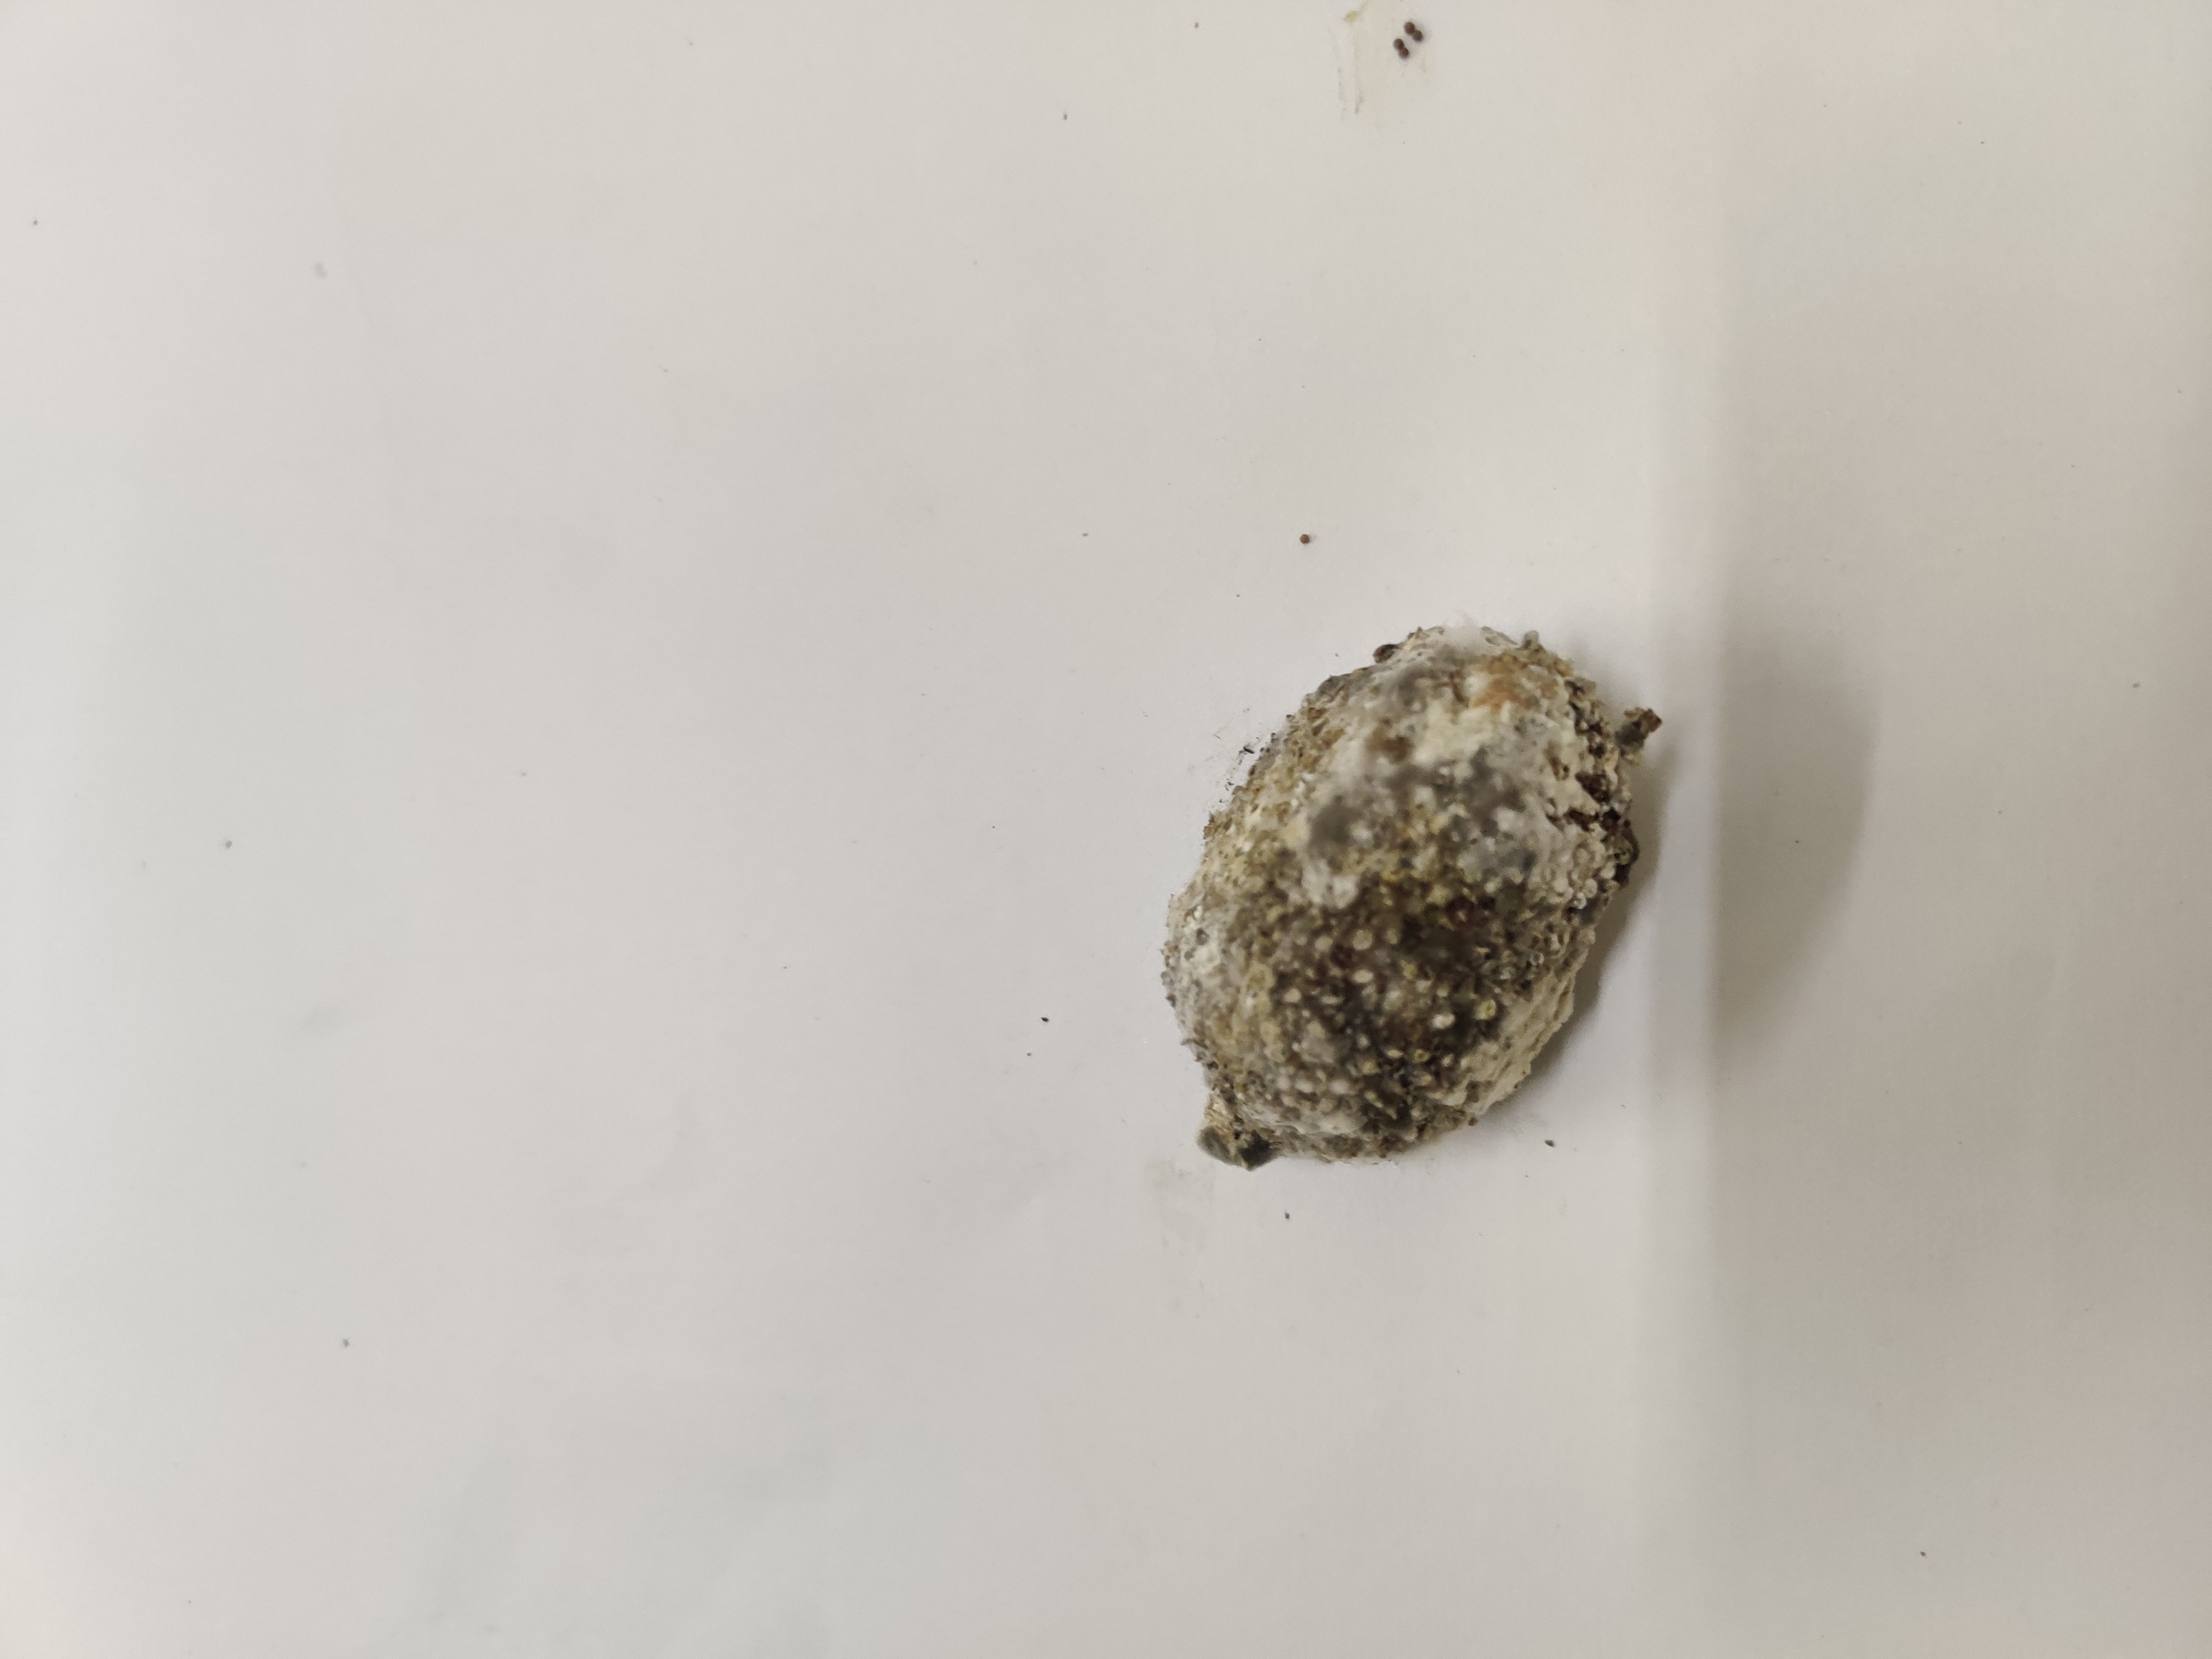
Crop: Spiny Gourd
Condition: Damaged